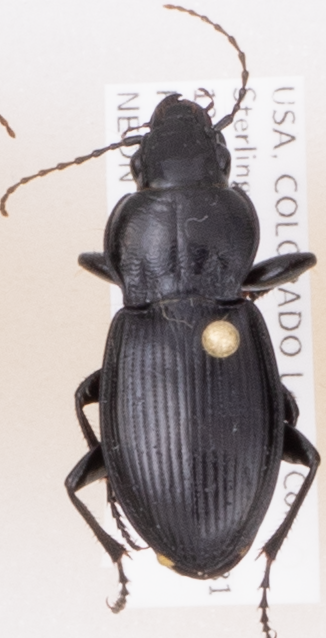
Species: Cyclotrachelus torvus
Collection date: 2018-05-31
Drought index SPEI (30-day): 0.726
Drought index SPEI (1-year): -0.748
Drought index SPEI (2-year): -0.284